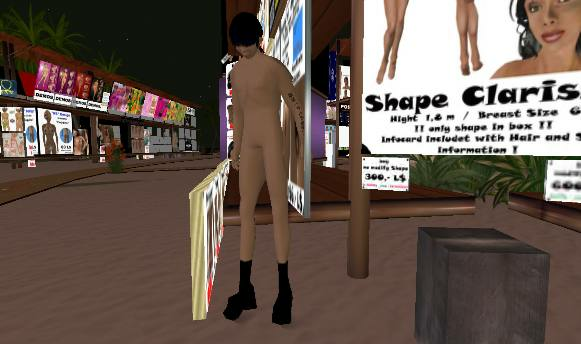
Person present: No